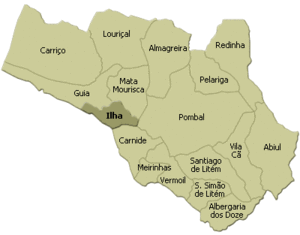
localisation de ilha sur la freguesia de pombal